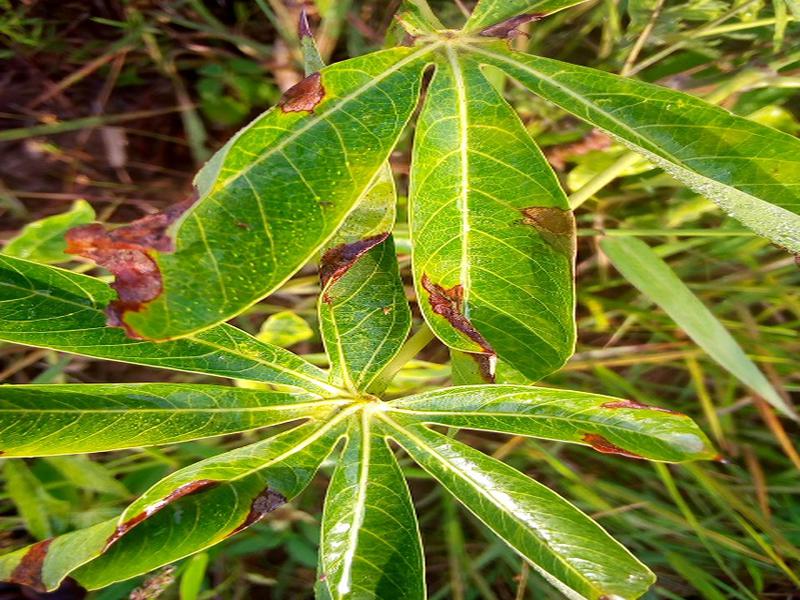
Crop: cassava
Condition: bacterial_blight